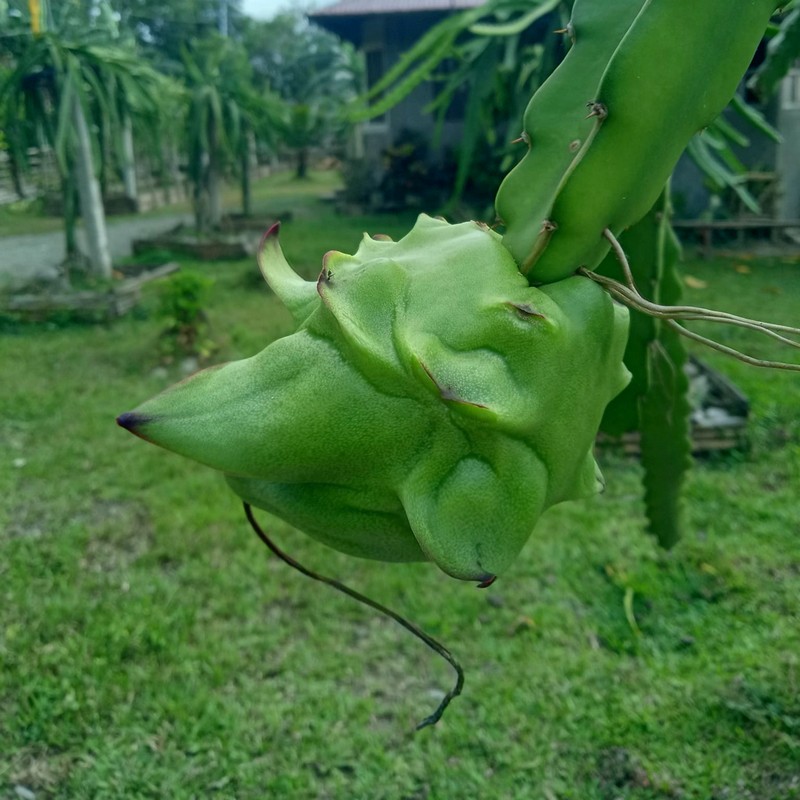
Label: Immature Dragon Fruit